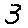
Label: 3